Panama Canal

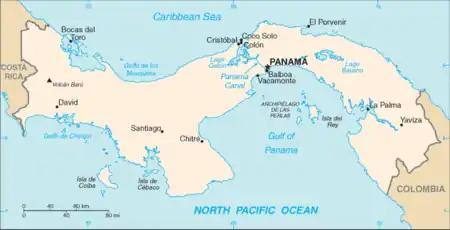
Location of Panama between the Pacific Ocean (bottom) and the Caribbean Sea (top), with the canal at top center

The Panama Canal is an artificial waterway in Panama that connects the Caribbean Sea with the Pacific Ocean. It cuts across the narrowest point of the Isthmus of Panama, and is a conduit for maritime trade between the Atlantic and Pacific Oceans. Locks at each end lift ships up to Gatun Lake, an artificial fresh water lake above sea level, created by damming the Chagres River and Lake Alajuela to reduce the amount of excavation work required for the canal. Locks then lower the ships at the other end. An average of of fresh water is used in a single passing of a ship. The canal is threatened by low water levels during droughts. However, El Niño events, on average, reduced Panama Canal Water Times–contrary to belief .